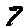
Label: 7